Mourasuchus

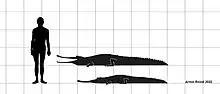

Much like with the unrelated but morphologically similar Stomatosuchidae, the feeding ecology of "Mourasuchus" is enigmatic and poorly understood, with a variety of hypotheses having been proposed to make sense of its specialized anatomy. With slender and short mandibular rami and perfectly occluding, slender and almost homodont teeth, Mourasuchus was not built to capture and hold prey like modern crocodilians. In his 1965 publication on the crocodilians of Cenozoic Columbia, Langston proposed three ideas on how "Mourasuchus" may have fed. He suggests that it may have waited with opened jaws for approaching prey, fed on aquatic and floating plant material or searched for prey by sifting through substrate at the bottom of bodies of water. While his other hypothesis have gone without much attention, the later of the three has been discussed by later publications, referring to this ecology as either "filter feeding", "straining technique" or "gulp feeding". Cidade "et al." follow Langston's proposed feeding hypothesis, speculating that "Mourasuchus" may have fed on small invertebrates, mollusks, crustaceans, and small fish, specializing in trying to ingest as much prey at once as possible. This they suggest explains the platyrostral-broad skull morphology, which differs from the usual crocodilian skull morphology that typically either favors longirostrine forms providing speediness or robust-snouted forms with increased bite force. Langston also proposed a throat pouch based on comments Franz Nopsca made regarding "Stomatosuchus", however there is no evidence for such a structure in "Mourasuchus" nor is its presence certain in stomatosuchids. As the prey "Mourasuchus" would have fed on in accordance with the straining technique hypothesis would likely be found either in free water or substrate, the animal would have also captured inedible material during feeding. For this a type of filtering mechanism or behavior would be beneficial, however nothing indicating as much has been found so far. Due to the absence of evidence for actual filtering, Cidade "et al." instead favors the term "gulp feeding" for "Mourasuchus" hypothetical hunting behavior.